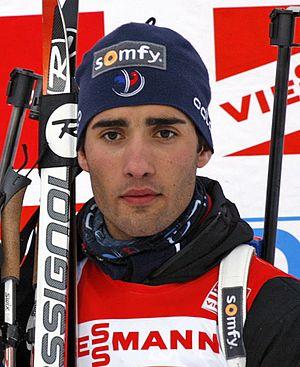
Les RMC Sport Awards ont été créés en 2014 avec comme premier lauréat Renaud Lavillenie, faisant suite au Prix du sportif français des auditeurs de Radio France qui existait depuis 2008 et qui a pris fin en 2014, avec la consécration de Renaud Lavillenie encore.